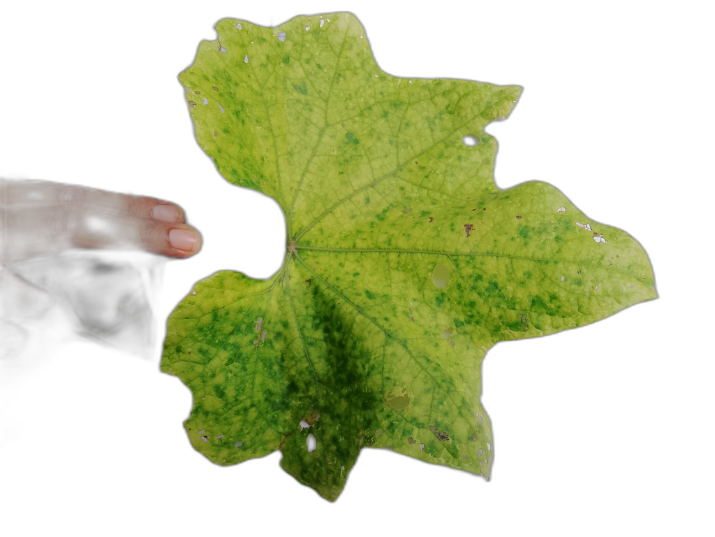
Crop: Zucchini
Label: Downy_Mildew